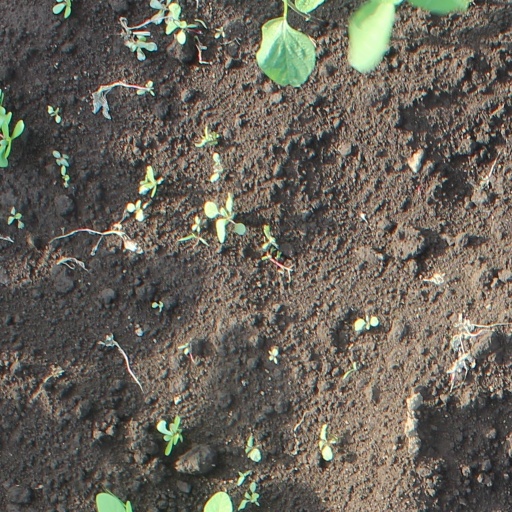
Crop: soybean